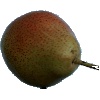
Label: pear_forelle